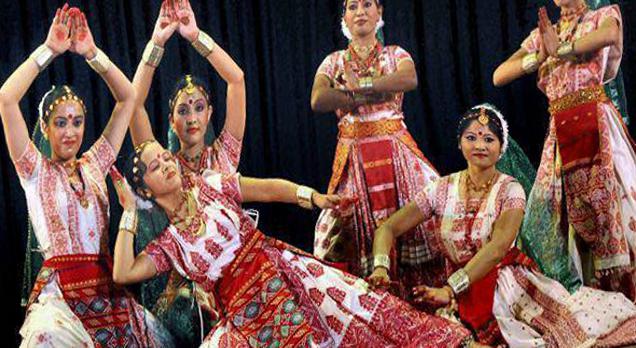
Dance form: sattriya